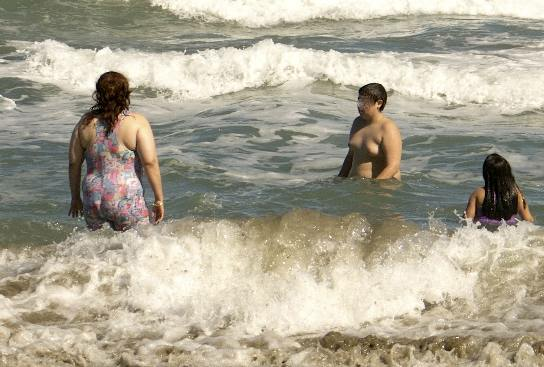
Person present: Yes